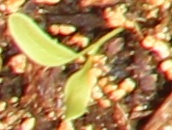
Label: Sugar beet